Khrystyna Soloviy

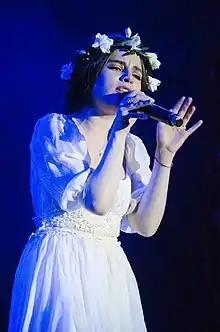
Soloviy in 2016

Khrystyna Ivanivna Soloviy (born 17 January 1993) is a Ukrainian singer-songwriter. Being of partial Lemko descent, she is known for modern rearrangements of Ukrainian folk music and original songwriting. Soloviy was nominated by YUNA two times, being the first artist whose production was carried out by Sviatoslav Vakarchuk.